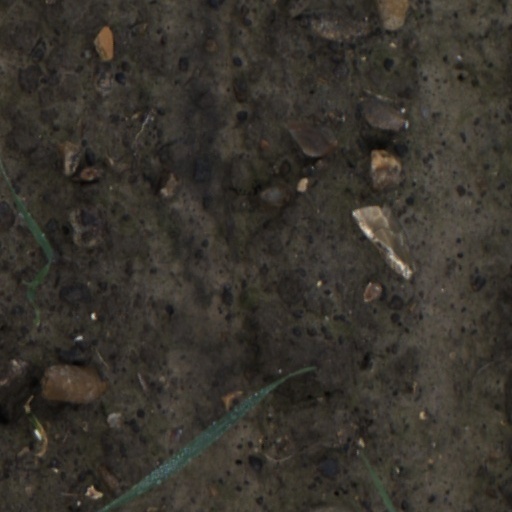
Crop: wheat